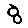
Label: 8